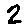
Label: 2